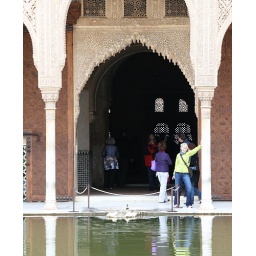
Ode to the girl in the green jacket